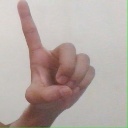
अक्षर: ड